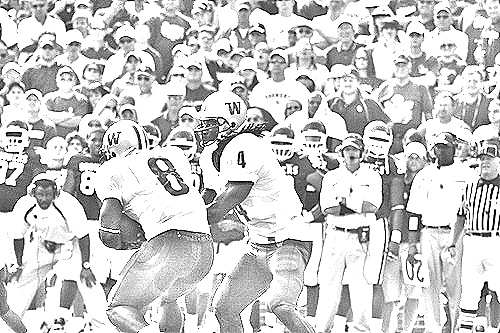
Portrait style: Sketch Portrait